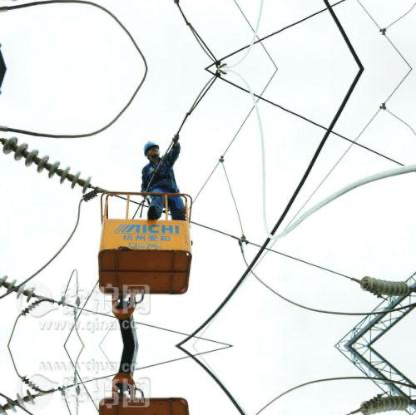
Objects in the image:
label: helmet